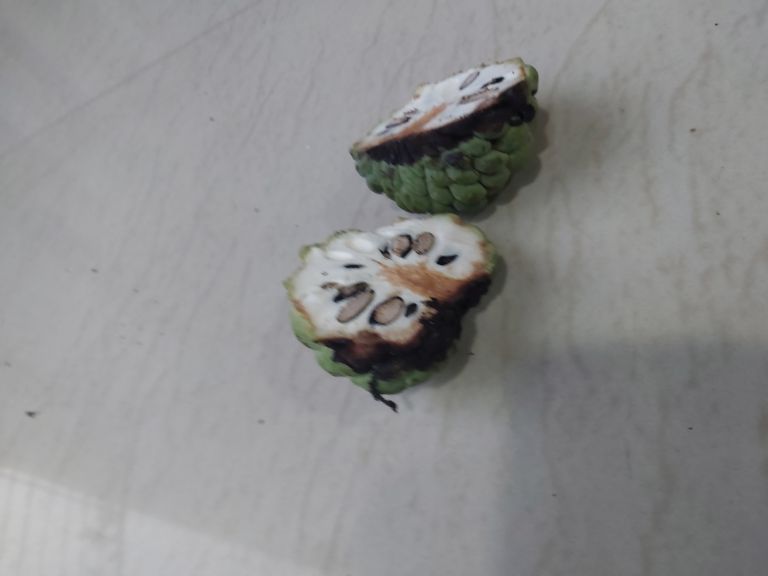
Disease label: Diplodia Rot